Pont-l'Évêque Prison

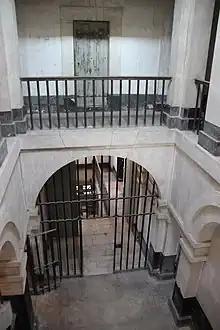
View towards the former chapel at skylight level.

The French Revolution put an end to corporal punishments such as the pillory, and the rule became imprisonment, coexisting with the death penalty and penal labour. The number of prisons was reduced from 1,000 to 400, and the penitentiary administration was set up with different levels of prisons controlled by prefects.